Question: Please indicate a possible affordance area of the bicycle that can be used for sitting on
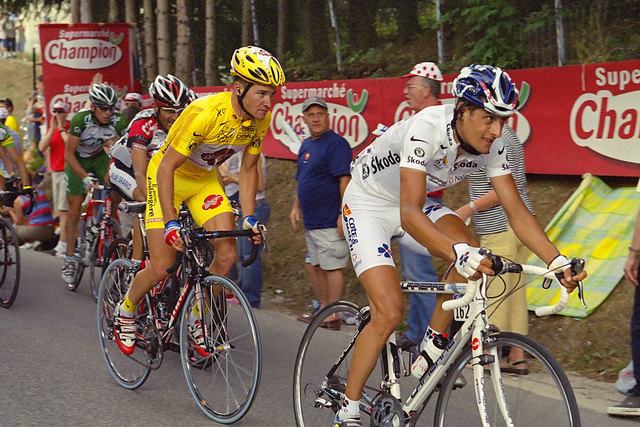
Answer: [113.12, 199.344, 148.092, 211.73]